Aston Rowant National Nature Reserve

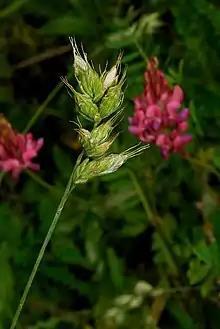
Interrupted brome grass, extinct in the wild at that time, was reintroduced to the reserve in 2004.

In 1989, the Aston Rowant NNR became one of the initial four sites selected by the RSPB and Natural England for the reintroduction to England of the red kite, which had become extinct in England and Scotland due to persecution since the early 1900s, and reduced to a residual population of a few dozen pairs in central Wales.